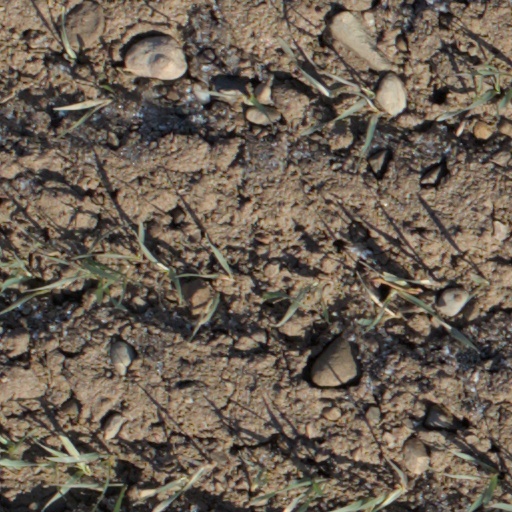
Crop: wheat